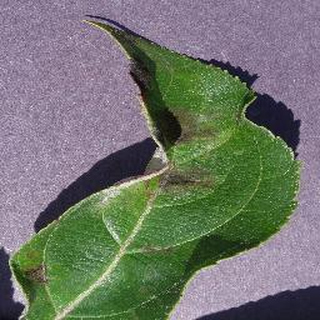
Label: apple_apple_scab